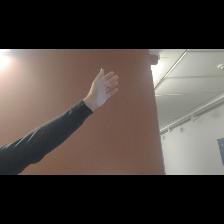
Label: Human